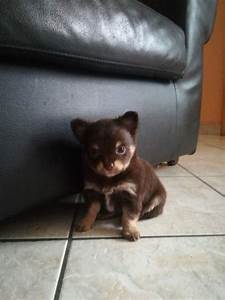
Label: cane